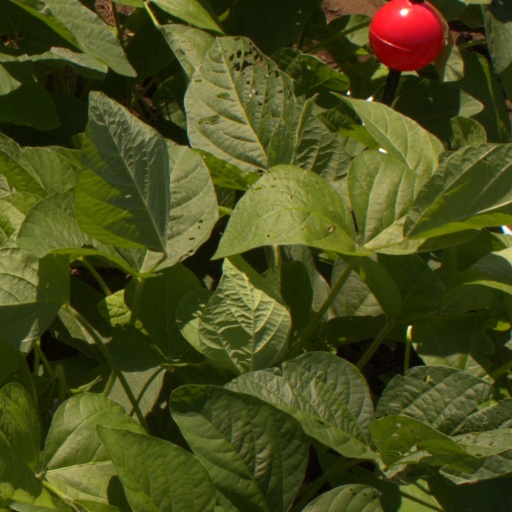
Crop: soybean